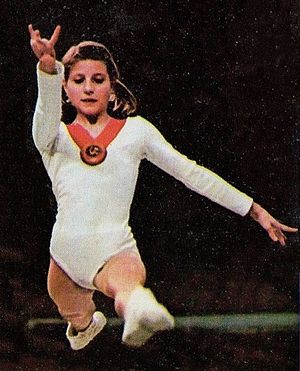
Olga Korbut
Olga Korbut, 1972
Olga Valentinovna Korbut, også kendt som spurven fra Minsk, er en sovjetisk hviderussisk gymnast, som vandt fire guldmedaljer og to sølvmedaljer ved de olympiske lege, hvor hun deltog i 1972 og 1976.